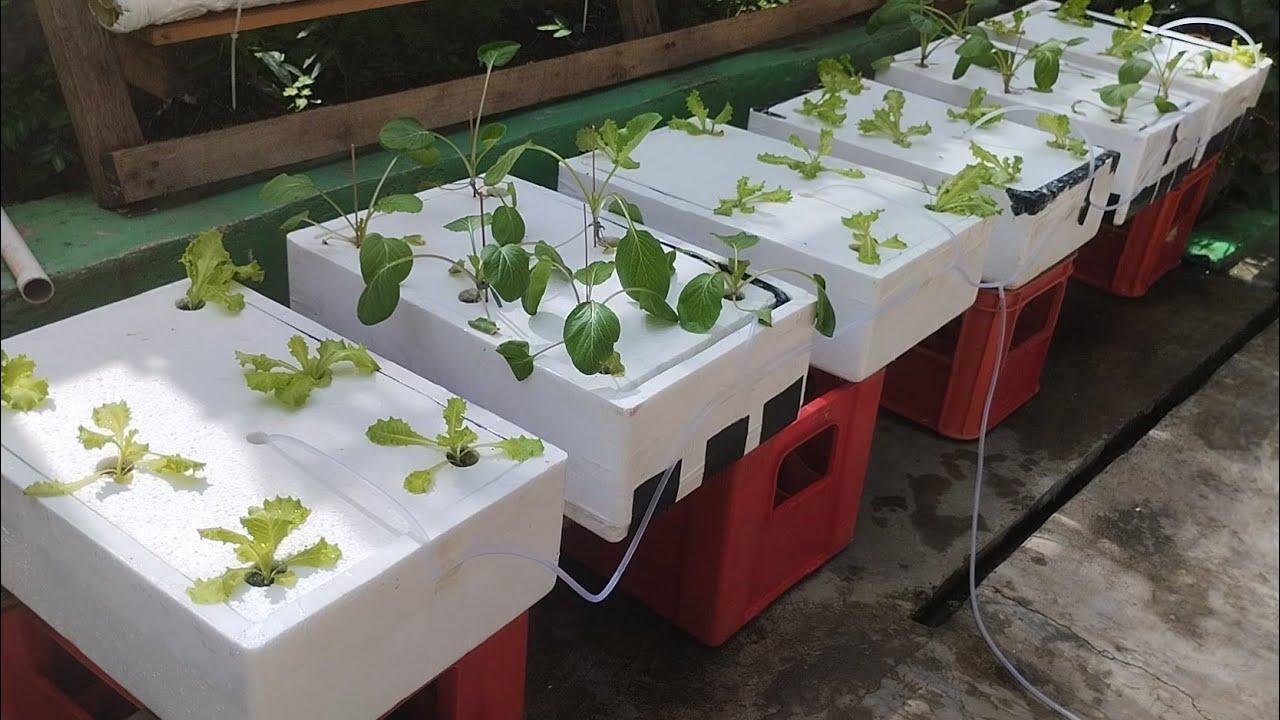
Miche iliyomea na kustawi vizuri baada ya kupandwa kwenye vifaa maalumu vya haidroponi, vinavyosafirisha maji yenye madini pamoja na virutubisho stahiki kwenye mizizi ya mimea hiyo, pasipo kuhitaji uwepo wa udongo.